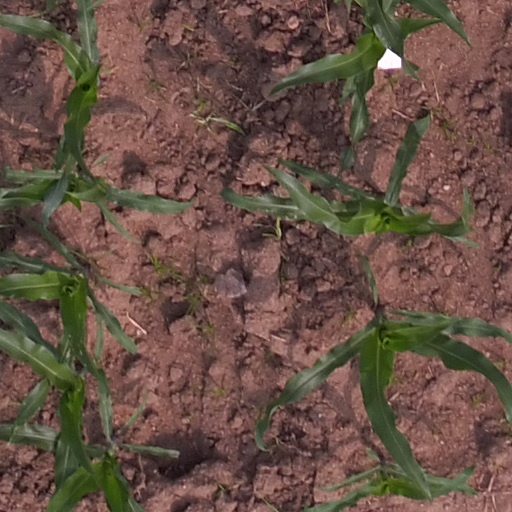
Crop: maize; corn